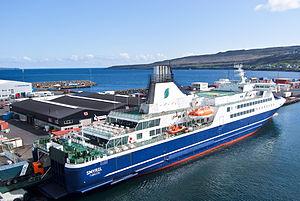
Tórshavn est la plus grande ville et la capitale des Îles Féroé. Elle est située dans le sud de la plus grande île de l'archipel, Streymoy.